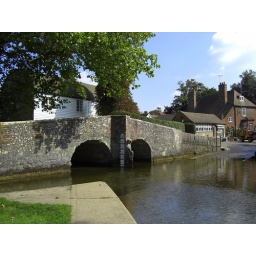
Eynsford in Kent on the river Darent. Notable for still having a working ford next to the single carriageway bridge